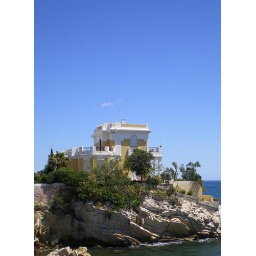
A beach house in Marseilles